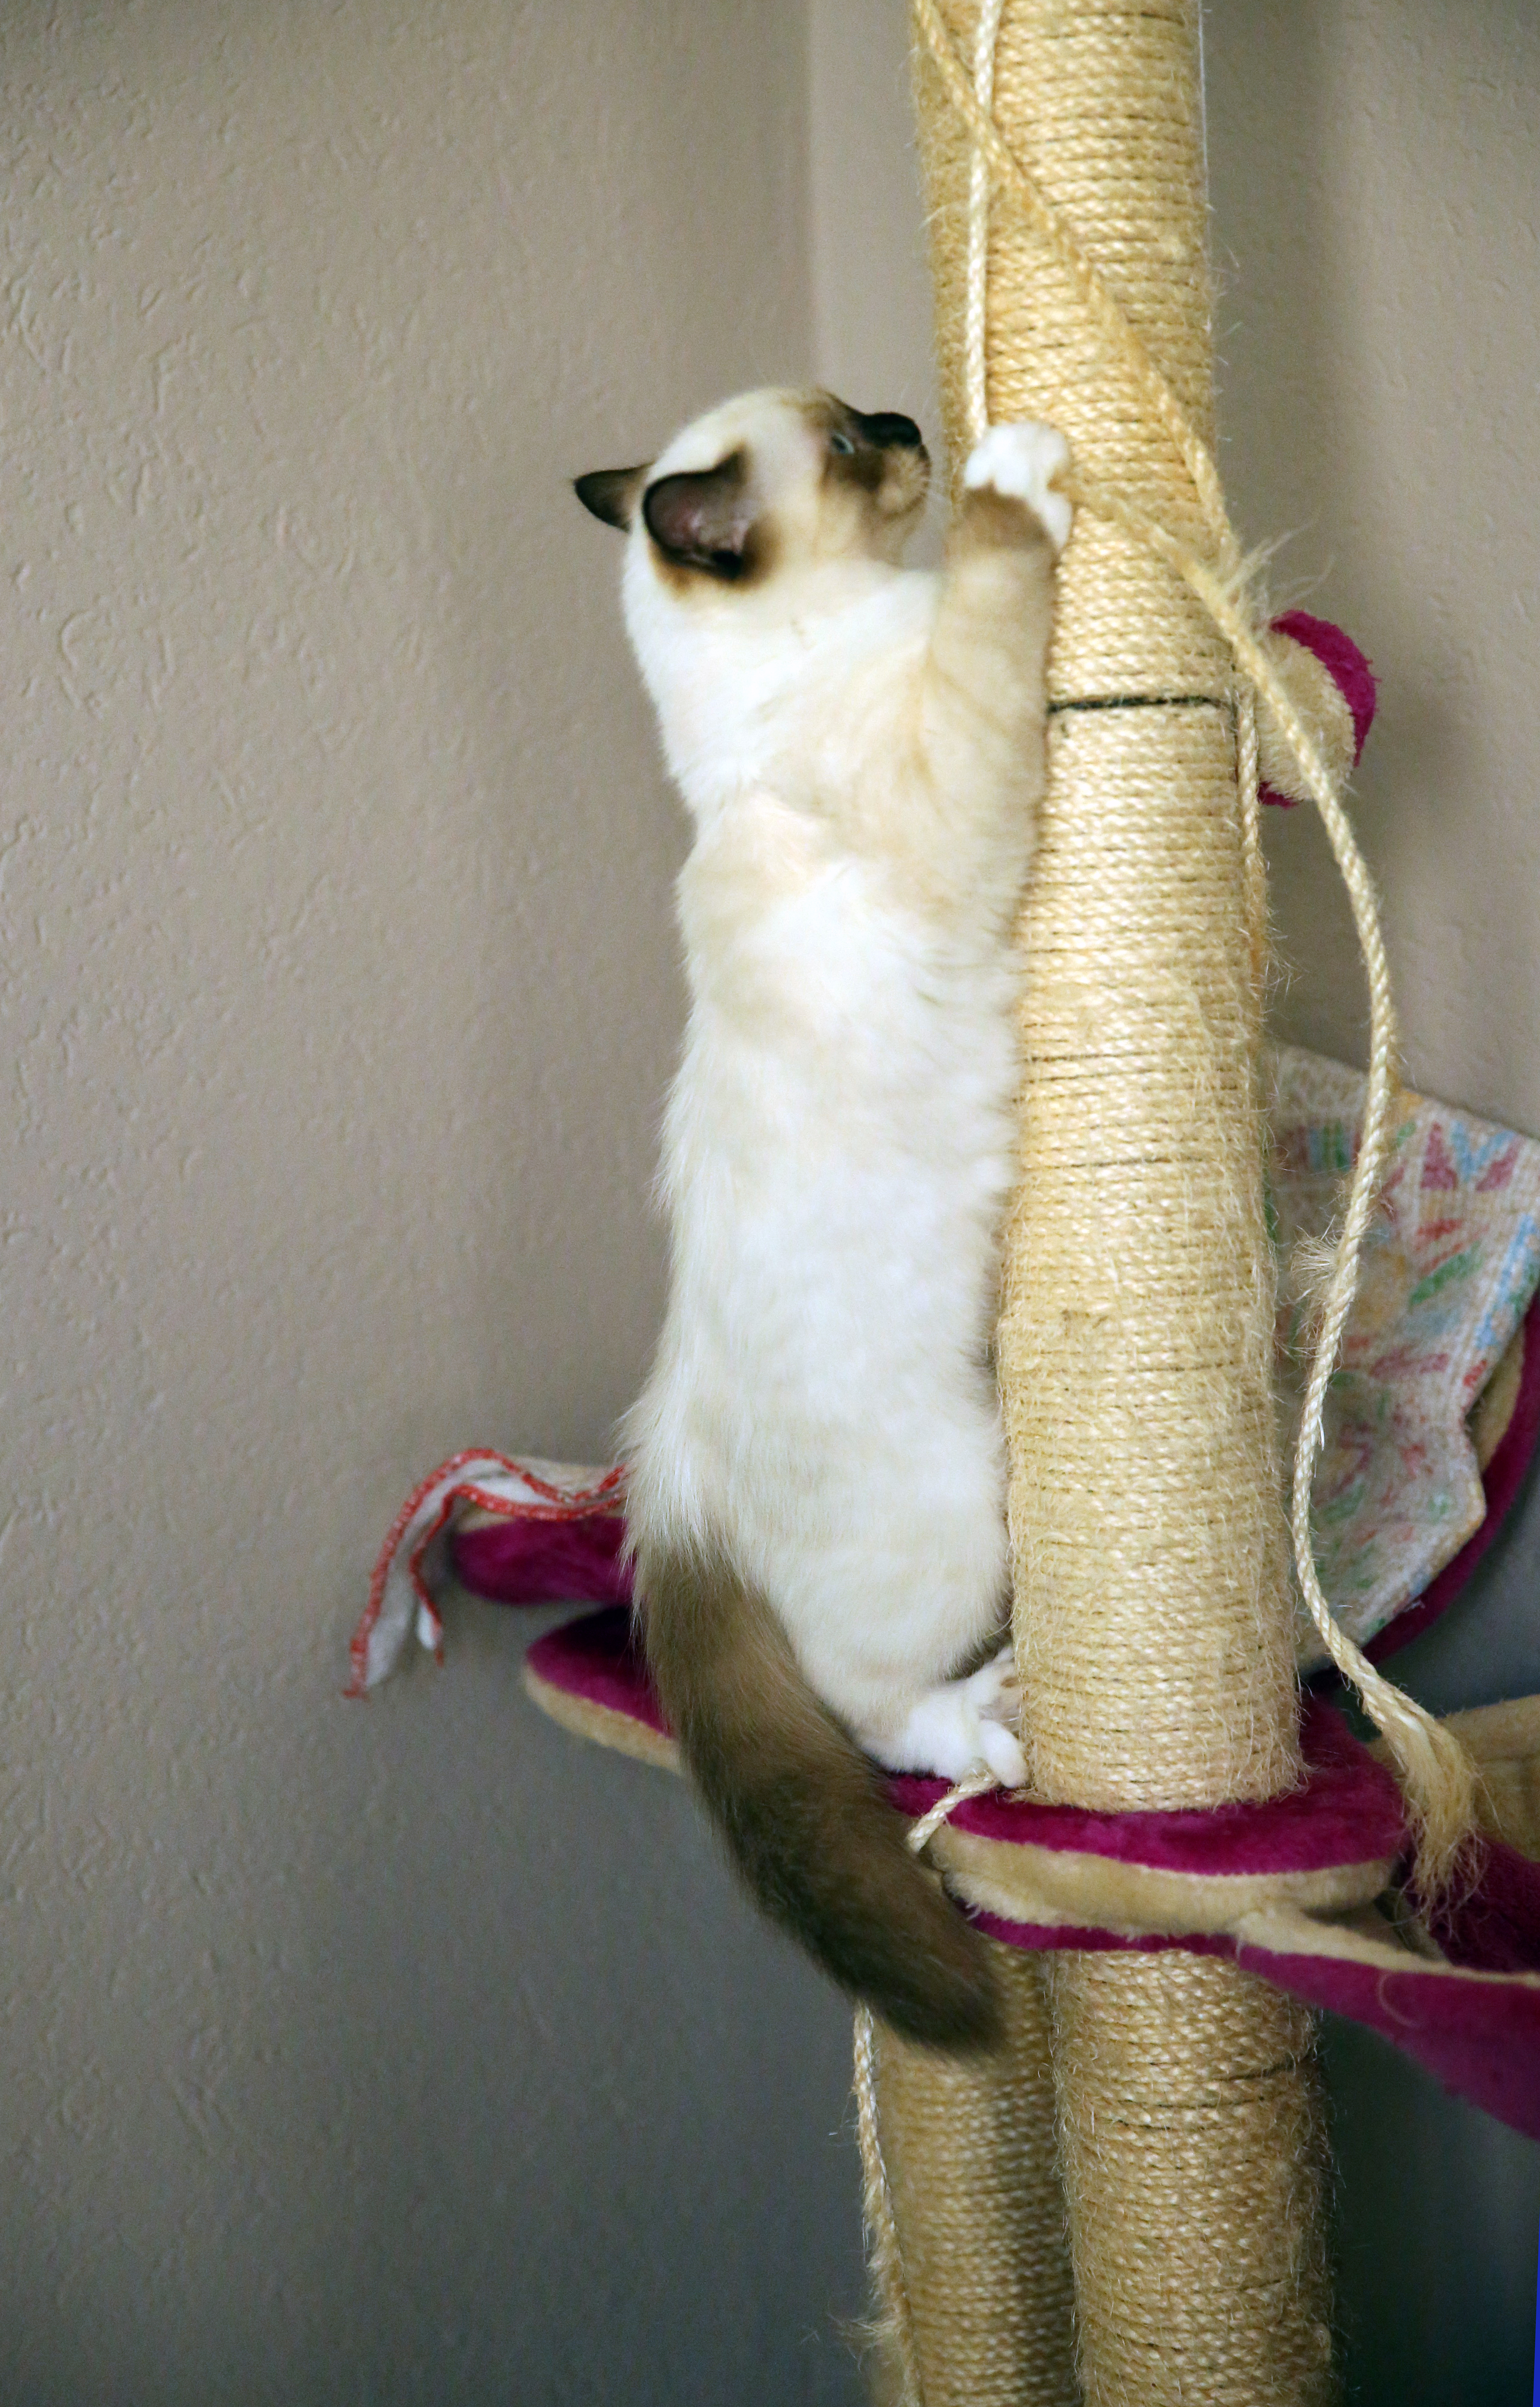
hand, europe, kitten, cat, canon, indoor, mammal, pets, cats, midi, interieur, skin, vertebrate, katze, animaux, isasza, chats, southfrance, sdfrankreich, zuidfrankrijk, mditerrane, languedocroussillon, hrault, eos5d, gard, arbrechat, sacredebirmanie, mieze, levage, adoption, kittie, chatone, chatsderace, grimper, klettern, small to medium sized cats, cat like mammal